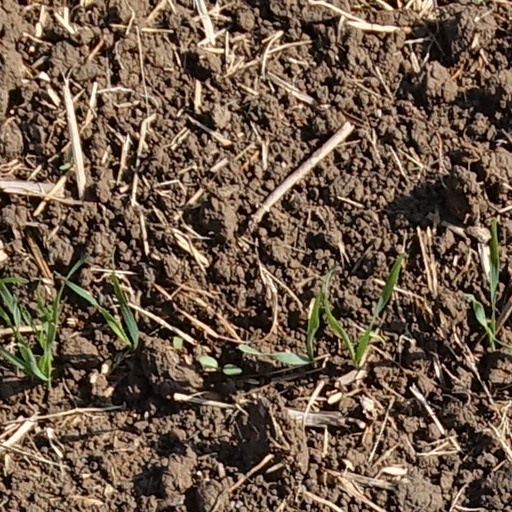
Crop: wheat